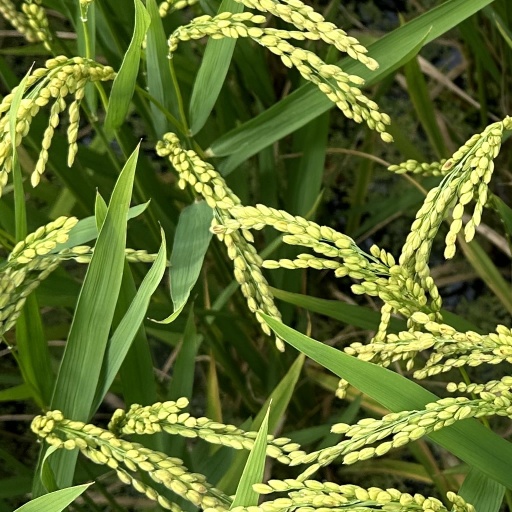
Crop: rice